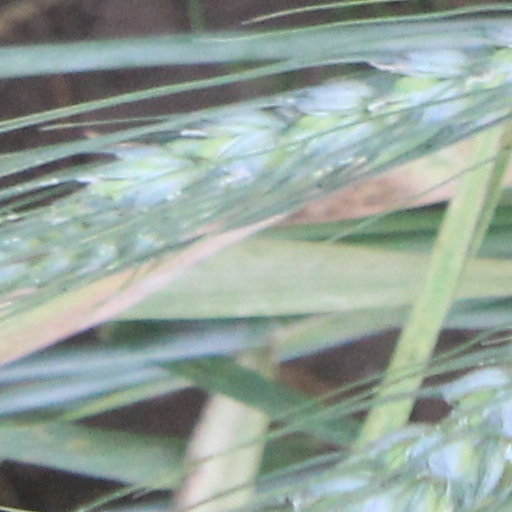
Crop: wheat